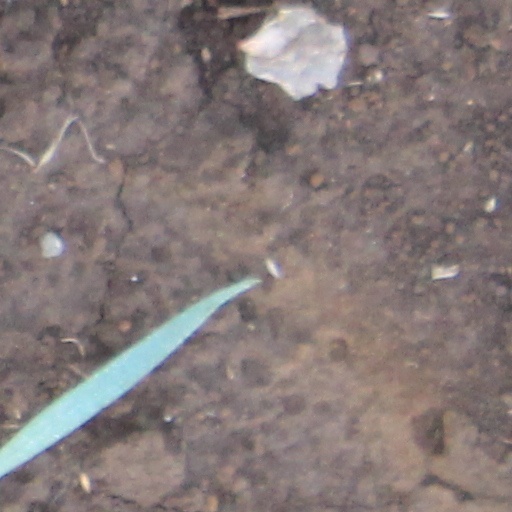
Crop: wheat